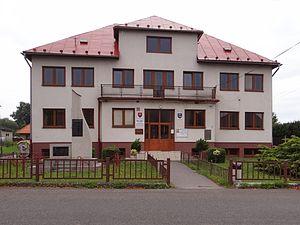
Ľubela est un village de Slovaquie situé dans la région de Žilina.